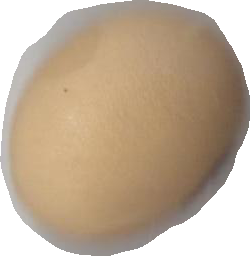
Variety: Anjasmoro